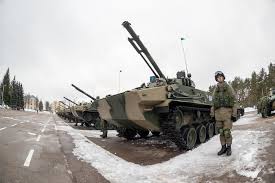
Label: BMD